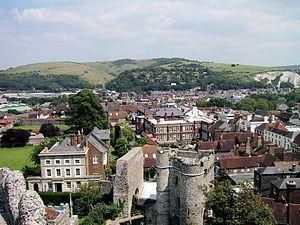
Lewes est une ville du district de Lewes, située au sud-est du comté de Sussex de l'Est dont elle est le chef-lieu, au sud-est de l'Angleterre.